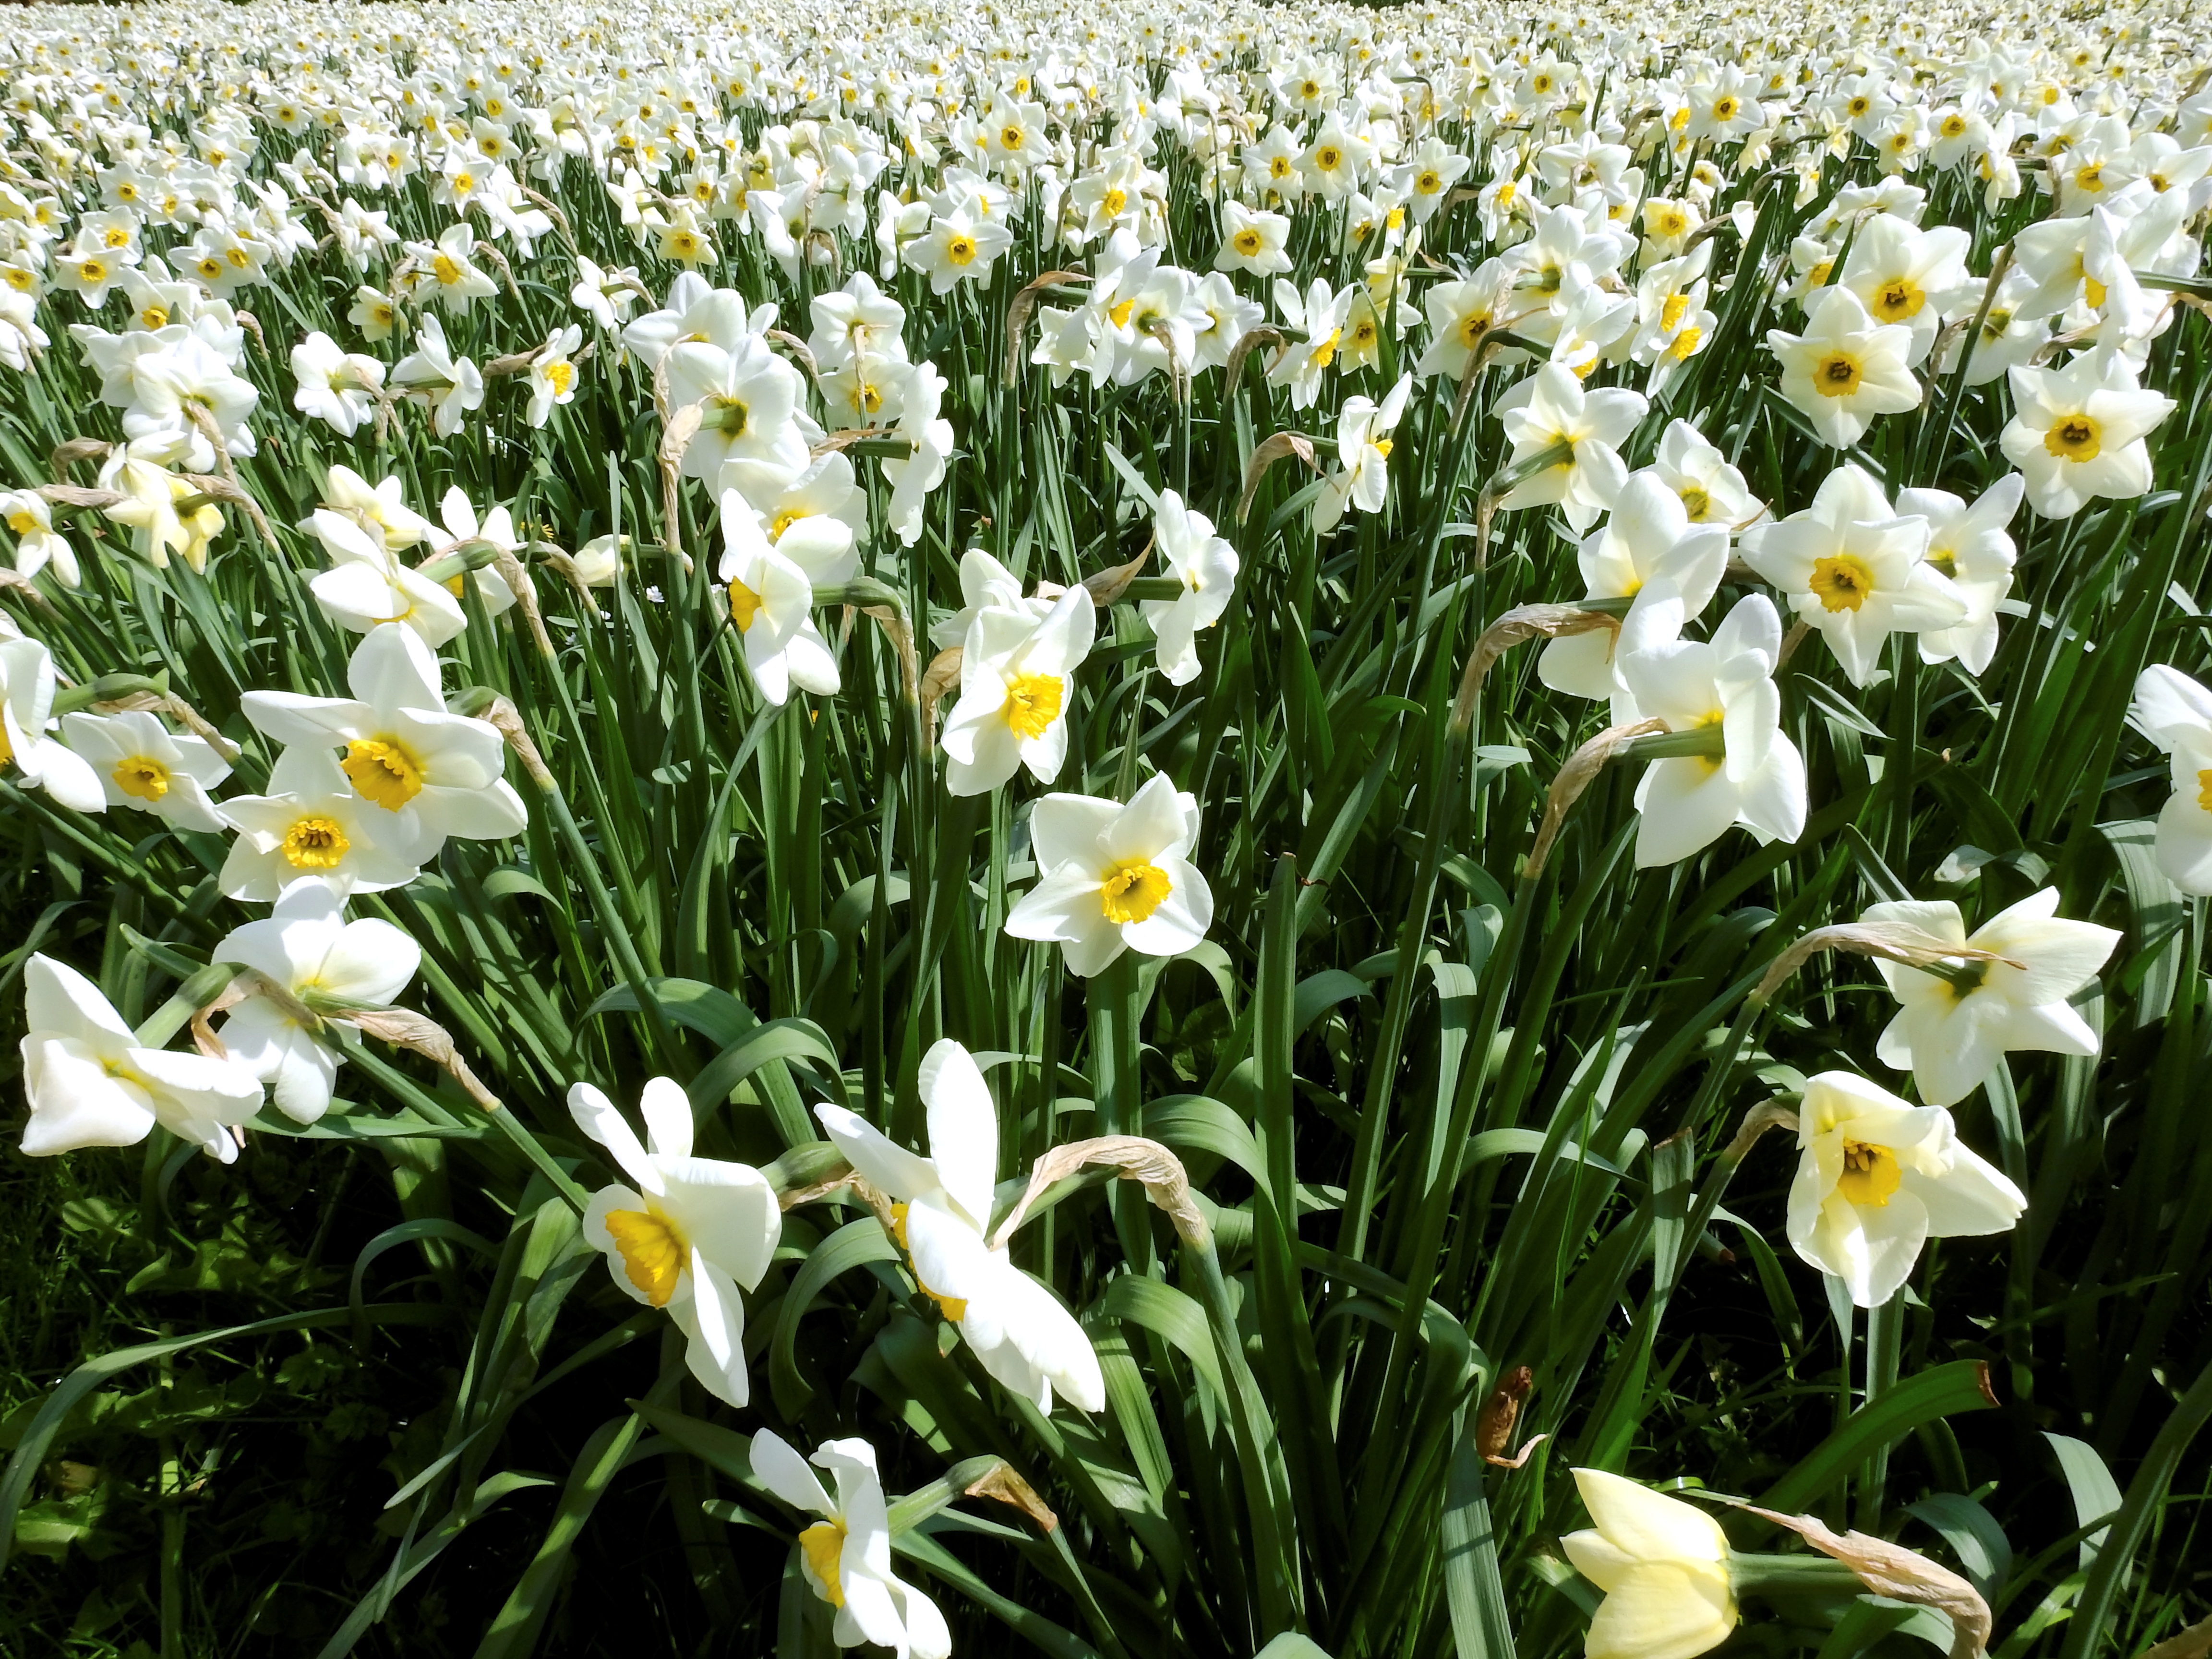
nature, blossom, plant, flower, bloom, spring, botany, daffodil, narcissus, snowdrop, flowering plant, land plant